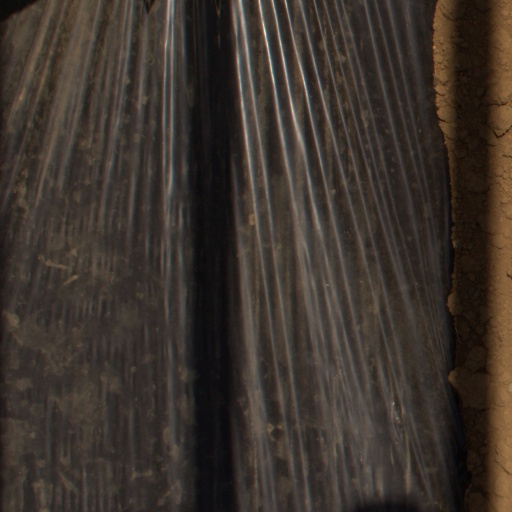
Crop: Jerusalem artichoke